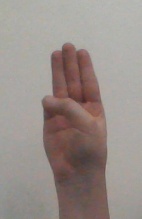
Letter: thaa